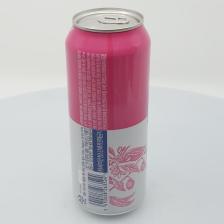
Label: cans